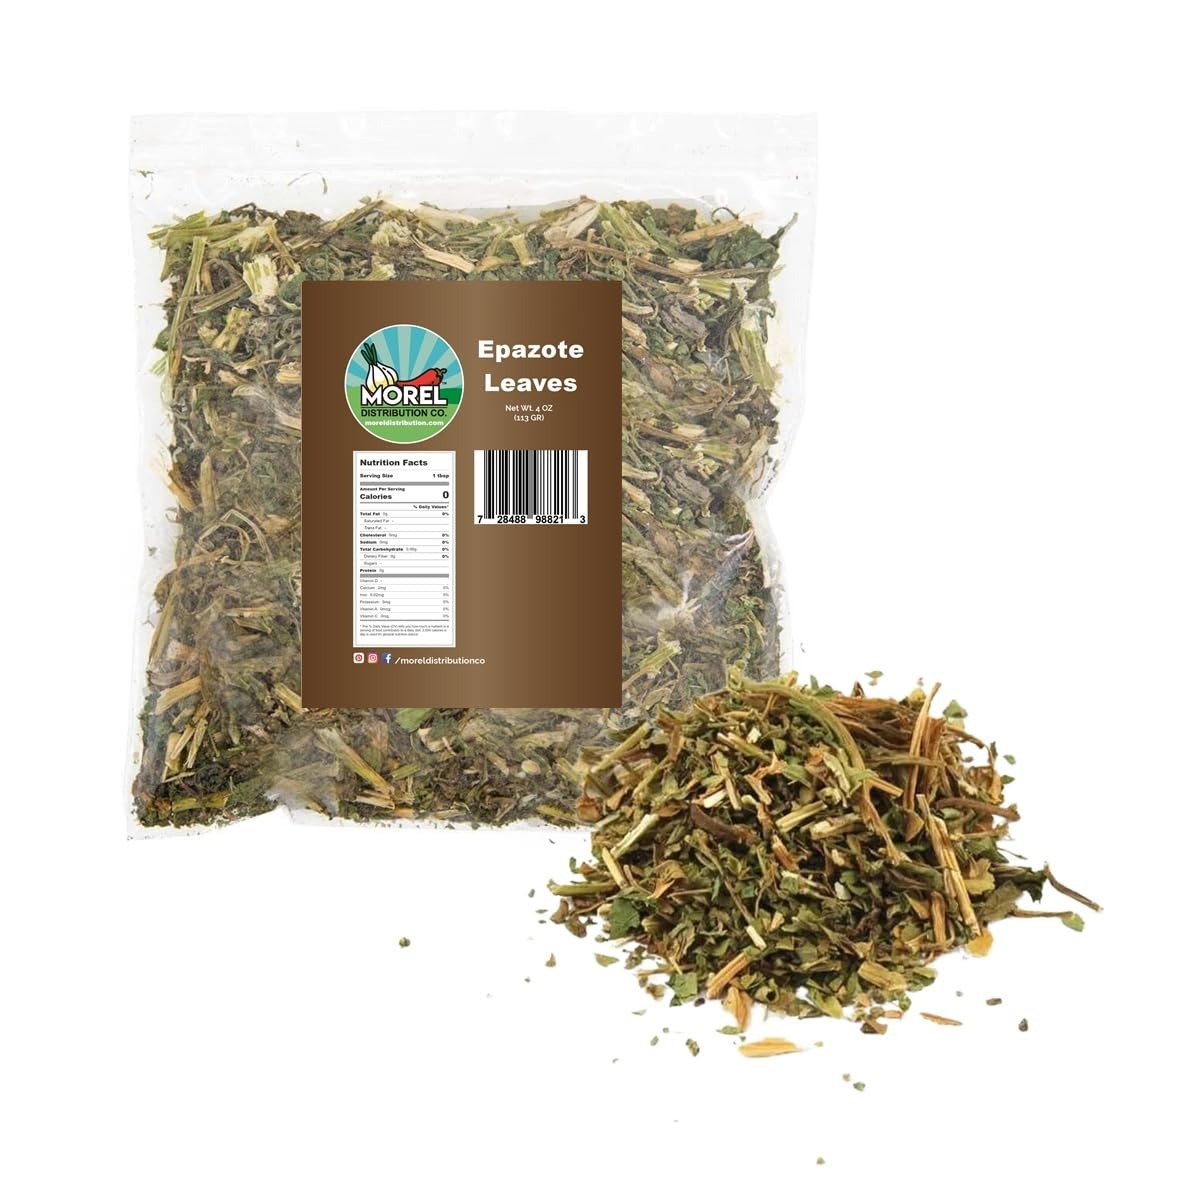
Item Name: Dried Epazote Leaves and stems, Hojas de Epazote con ramas, Natural Mexican Herbs 2 oz and 4 oz (4)
Bullet Point 1: The epazote herb is commonly used in the cuisines and traditional medicines of central and southern Mexico and Guatemala.
Bullet Point 2: The flavor compounds in epazote do not stand up to heating for a long time, so the herb is added to dishes near the end of cooking.
Bullet Point 3: One teaspoon of the dried herb is the equivalent of one fresh stem.
Product Description: Epazote (pronounced eh-pah-ZOH-teh) is an aromatic herb; both the fresh leaves and tender stems are used in cooking. The epazote plant is a leafy annual or short-lived perennial plant that can reach 4 feet in height. Its dark green, long, slender, jagged leaves end in a point. The flowers are green and very small; they produce thousands of tiny seeds. As an herb, it is suitable for gluten-free, vegan, vegetarian, and paleo diets.
Value: 1.0
Unit: Ounce

Price: 11.445